Chevrolet Corvette

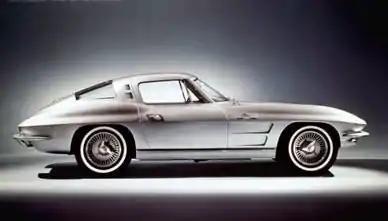
1963 Corvette Sting Ray coupe

A new body was introduced for the 1956 model featuring a revised front end and side coves; the taillamp fins were deleted. An optional "Ramjet" fuel injection system was made available midway through the 1957 model year. It was one of the first American mass-produced engines in history to reach and Chevrolet's advertising agency used a "one hp per cubic inch" slogan for advertising the Small-Block engine. Other options included power windows (1956), hydraulically assisted convertible top (1956), heavy-duty brakes and suspension (1957), and four-speed manual transmission (late 1957). Delco Radio transistorized signal-seeking "hybrid" car radio, which used both vacuum tubes and transistors in its radio's circuitry (1956 option).